Economy of Kuwait

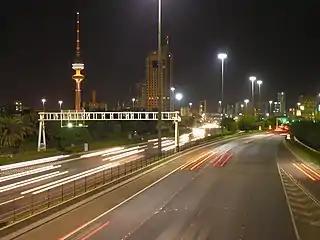
A highway in Kuwait City

Kuwait's Orbital Space in collaboration with the Space Challenges Program and EnduroSat introduced an international initiative called "Code in Space". The initiative allows students from around the world to send and execute their own code in space. The code is transmitted from a satellite ground station to a cubesat (nanosatellite) orbiting Earth above sea level. The code is then executed by the satellite's onboard computer and tested under real space environment conditions. The nanosatellite is called "QMR-KWT" (Arabic: قمر الكويت) which means "Moon of Kuwait", translated from Arabic.